Roger Moore

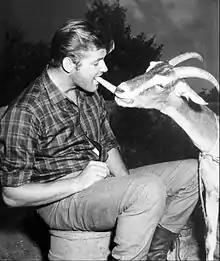
Moore in "The Alaskans."

Moore's next television series involved playing the lead as "Silky" Harris for the ABC/Warner Bros. 1959–60 Western "The Alaskans", with co-stars Dorothy Provine as Rocky, Jeff York as Reno, and Ray Danton as Nifty. The show ran for a single season of 37 hour-long episodes on Sunday nights. Though set in Skagway, Alaska, with a focus on the Klondike Gold Rush around 1896, the series was filmed in the hot studio lot at Warner Bros. in Hollywood with the cast costumed in fur coats and hats. Moore found the work highly taxing, and his off-camera affair with Provine complicated matters even more. Moore later referred to the experience as his "most appalling television series."